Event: Nepal Earthquake
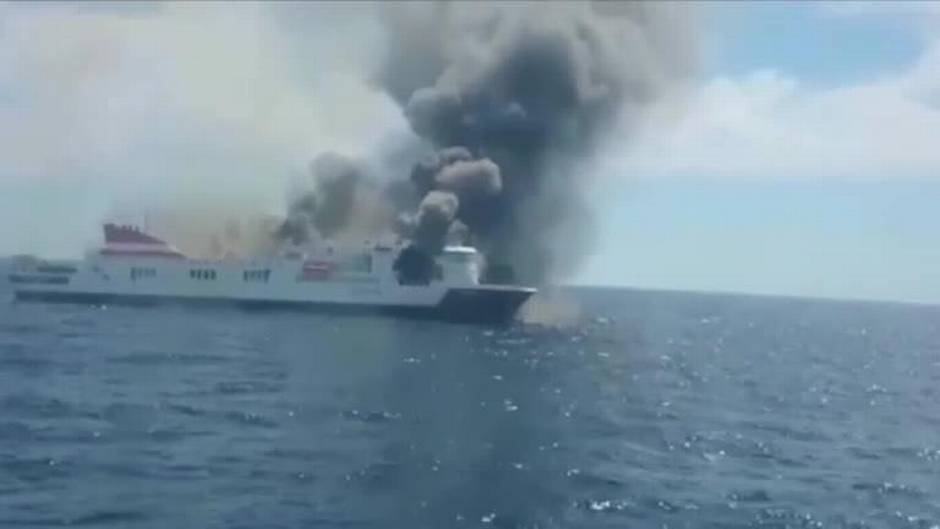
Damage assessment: no_damage